Shōtō, Shibuya

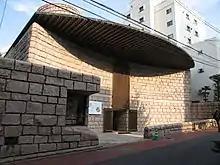
Shoto Museum of Art

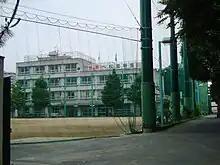
Shoto Junior High School

All of Shoto (1 and 2 chome) is zoned to Jinnan Elementary School, and Shoto Junior High School.